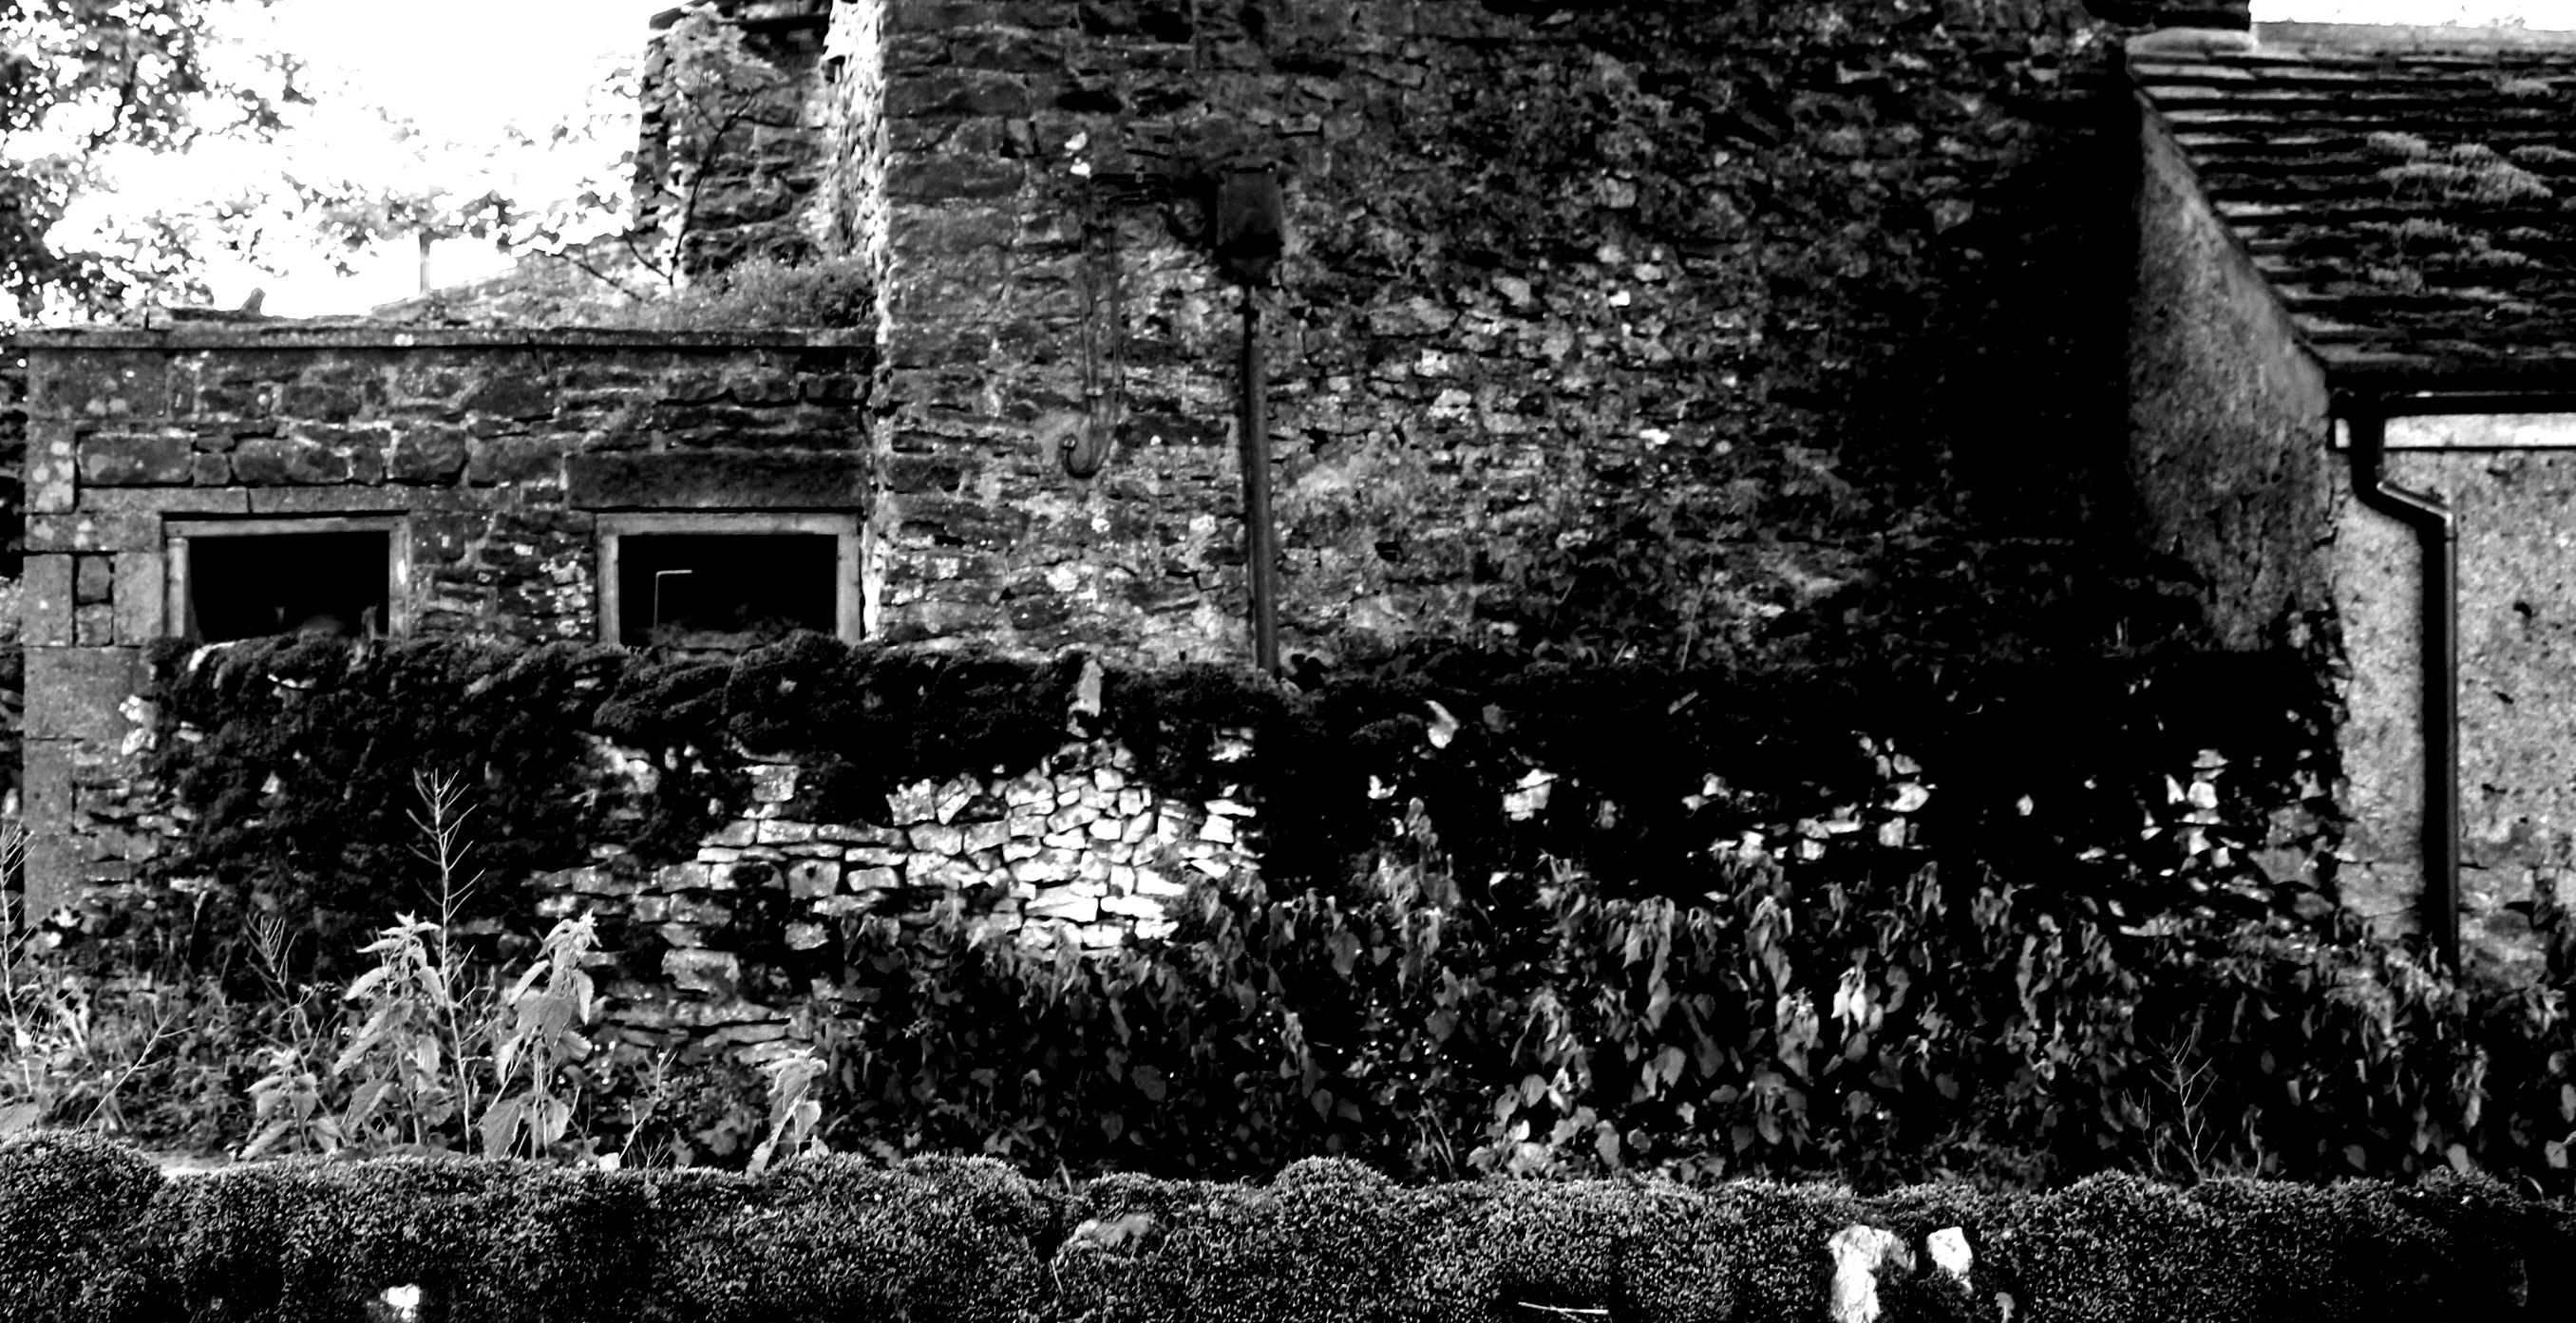
black and white, architecture, white, house, texture, building, peak, park, black, monochrome, national, district, ruins, blogger, history, derbyshire, stonework, vividstriking, dazzlingshot, leshaines, anawsomeshot, monochrome photography, ancient history